Nobody Will Speak of Us When We're Dead

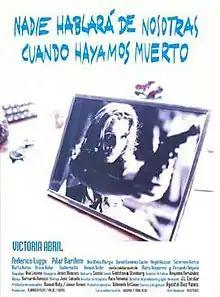

Nadie hablará de nosotras cuando hayamos muerto is an awarded 1995 Spanish noir drama film written and directed by Agustín Díaz Yanes.